Barbara Stanwyck

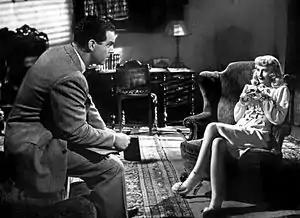
Fred MacMurray and Stanwyck in the seminal noir film "Double Indemnity"

Stanwyck's first sound film was "The Locked Door" (1929), followed by "Mexicali Rose", released in the same year. Neither film was successful; nonetheless, Frank Capra chose Stanwyck for his film "Ladies of Leisure" (1930). Her work in that production established an enduring friendship with the director and led to future roles in his films. Other prominent roles followed, among them as a nurse who saves two little girls from the villainous chauffeur (Clark Gable) in "Night Nurse" (1931). In Edna Ferber's novel brought to screen by William Wellman, she portrays small-town teacher and valiant Midwest farm woman Selena in "So Big!" (1932). She followed with a performance as an ambitious woman sleeping her way to the top from "the wrong side of the tracks" in "Baby Face" (1933), a controversial pre-code thriller. In "The Bitter Tea of General Yen" (1933), another controversial pre-code film by director Capra, Stanwyck portrays an idealistic Christian caught behind the lines of the Chinese Civil War kidnapped by warlord Nils Asther. A flop at the time, though it received some critical success, the lavish film is "dark stuff, and it's difficult to imagine another actress handling this ... philosophical conversion as fearlessly as Ms. Stanwyck does. She doesn't make heavy weather of it."